Ryan Sharp

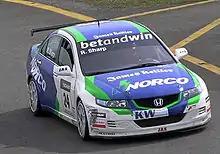
Sharp driving the Honda Accord Euro R at the WTCC Race in Curitiba.

Sharp's career took a new direction in 2006 – signing for the Italian JAS Motorsport team to contest the World Touring Car Championship, running as an Independent in the Yokohama Independent Trophy. He impressed many people in this season, becoming the first Independent driver to score an "overall" podium position in the season, finishing 3rd overall in Race 1 at Puebla, Mexico. Sharp won a number of races during the season (class victories), the most memorable being one of the races at Brands Hatch, UK – where he won in the pouring rain, underlining his wet weather driving skills. He was on course to finish 2nd in the championship behind Dutchman Tom Coronel, but had to miss the last 3 rounds of the Championship due to budget issues (the last round had double points, so it was effectively 4 rounds/a maximum of 80 points missed out on). At the end of the year he won the European Touring Car Cup in a SEAT Leon for GR Asia.